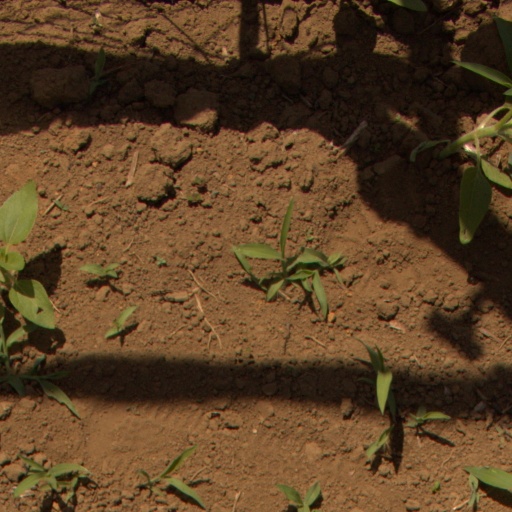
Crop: Jerusalem artichoke